Takamiyama Torinosuke

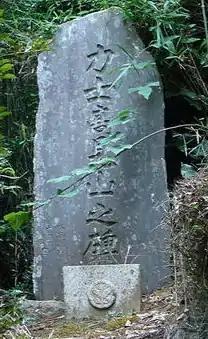
The grave of Takimiyama in his birthplace of Chōshi City

Takamiyama Torinosuke (髙見山酉之助, October 25, 1873 – January 11, 1924) was a Japanese sumo wrestler.